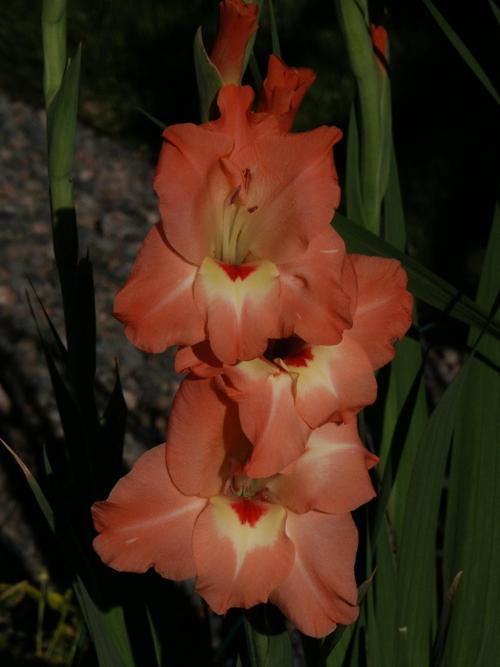
Label: sword lily